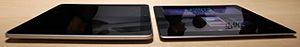
La liste des appareils iOS comprends tous les appareils conçus et commercialisés par l'entreprise Apple fonctionnant avec un système d'exploitation de type Unix appelé iOS et iPadOS. Ces appareils sont l'iPhone, l'iPod qui est similaire à l'iPhone, mais ne possède pas de matériel de téléphonie mobile, et l'iPad. Ces trois appareils fonctionnent comme des lecteurs audio numériques et des lecteurs multimédia portables, ainsi que comme des utilisateurs internet. L'Apple TV, fonctionnant sous tvOS, est un décodeur permettant de diffuser des médias en continu à partir de sources locales et de certains services internet vers un téléviseur connecté, et ne possède pas d'écran propre. En mars 2015, environ 1,35 milliard d'appareils iOS et septembre 2 018 environ 2 milliards d'appareils iOS sont vendus dans le monde en.